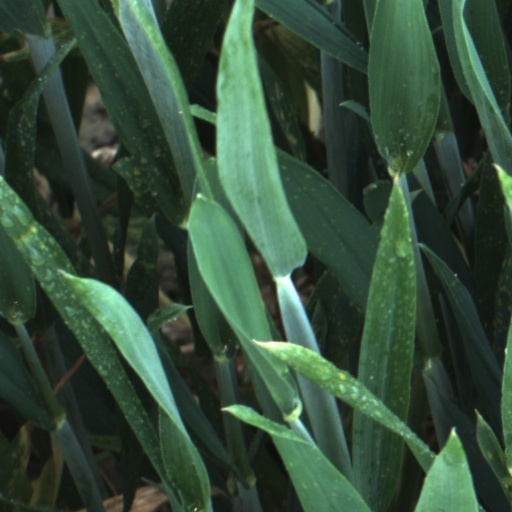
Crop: wheat